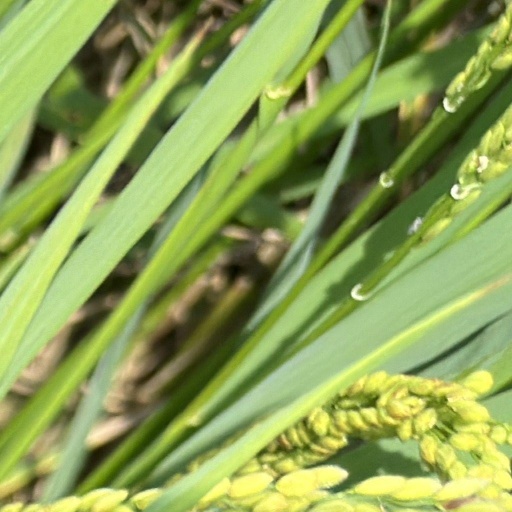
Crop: rice